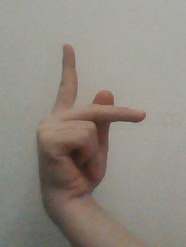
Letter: dha